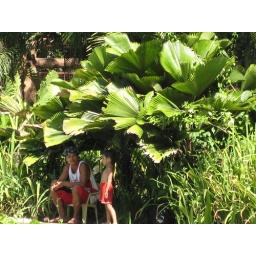
The boy is asking why the lifeguard is sitting in a kid's chair